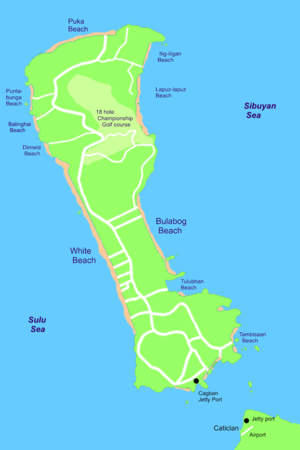
Boracay est une petite île de l'archipel des Visayas, aux Philippines. Elle est située à environ 300 kilomètres au sud de Manille et à moins d'un kilomètre de la pointe nord de l'île de Panay, dans la région administrative VI ou Visayas occidentales. Elle est rattachée à la province d'Aklan. Orientée nord-nord-ouest, l'île mesure six kilomètres de long pour un à deux de large. Sa superficie est de 10,32 km². Elle compte 33 109 habitants en 2018 contre seulement 12 003 habitants, lors du recensement en 2000. Elle est subdivisée en trois barangays qui sont administrés par la municipalité de Maray.